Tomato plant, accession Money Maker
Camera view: vertical (180 deg); turntable rotation: 300 degrees
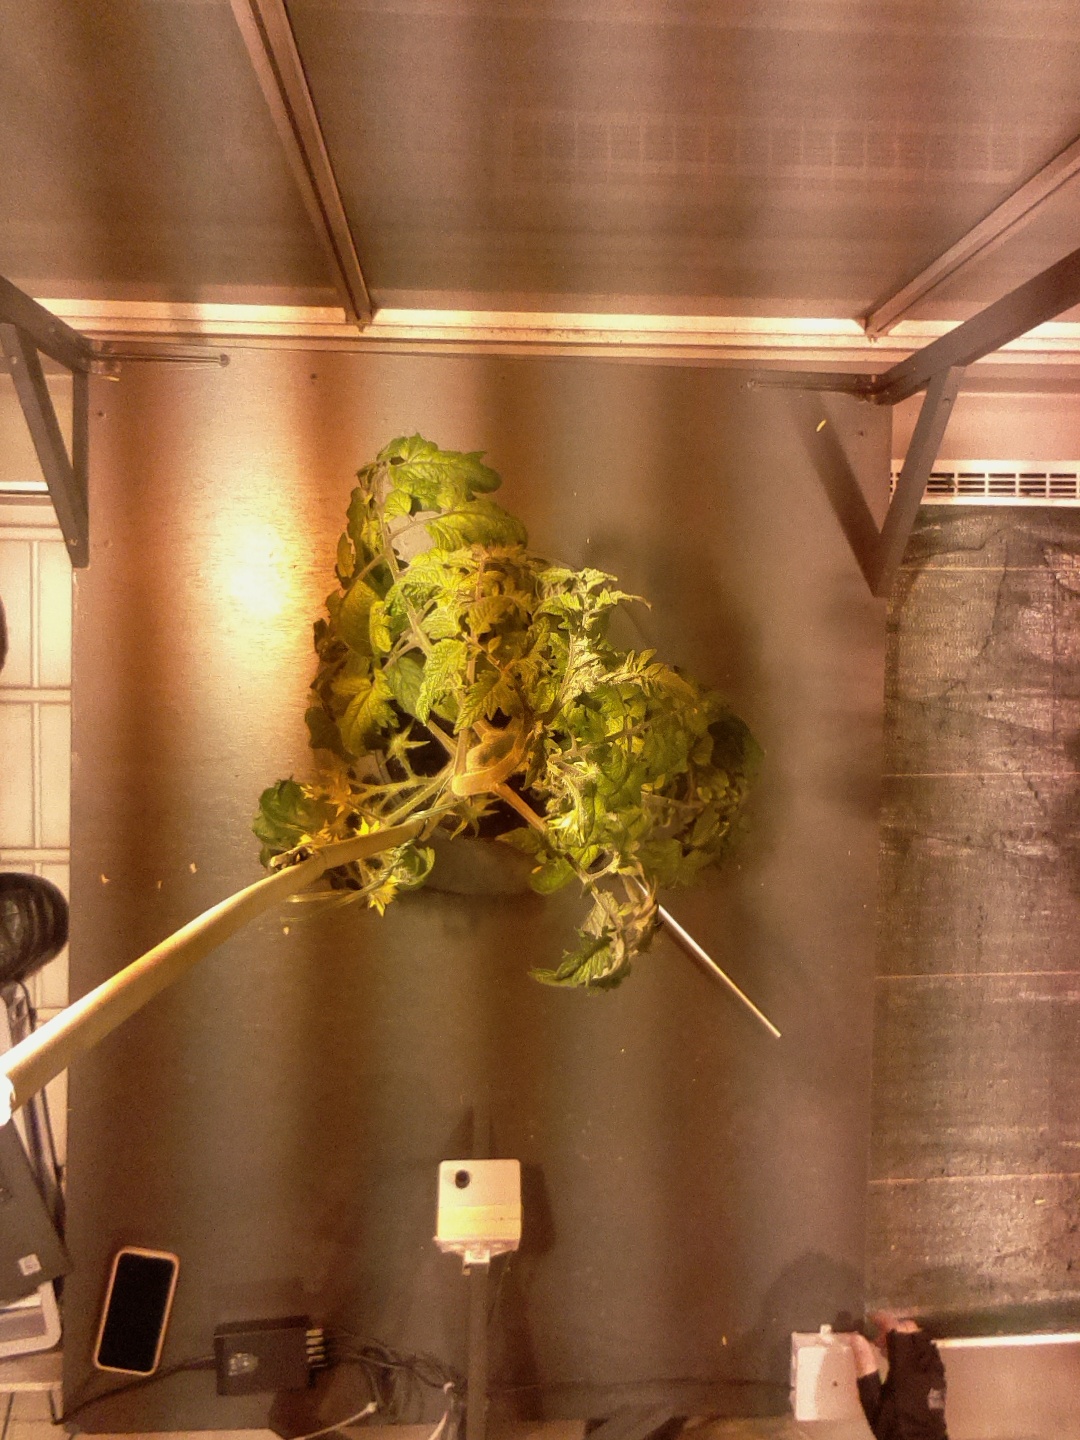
BBCH growth stage 69: End of flowering, 90%-100% of flowers open, more petals falling